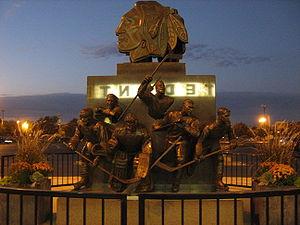
Les Blackhawks de Chicago sont une franchise professionnelle de hockey sur glace basée à Chicago, aux États-Unis, qui évolue dans la Ligue nationale de hockey. Ils font partie de l'association de l'Ouest et de la division Centrale. Fondés en 1926 à Chicago, les Blackhawks sont une des « six équipes originales » en compagnie des équipes des Bruins de Boston, des Canadiens de Montréal, des Maple Leafs de Toronto, des Rangers de New York et des Red Wings de Détroit. Écrit « Black Hawks » en deux mots séparés depuis les débuts de la franchise, le nom est officiellement modifié en « Blackhawks » lors de l'été 1986.